Yamanashishi Station

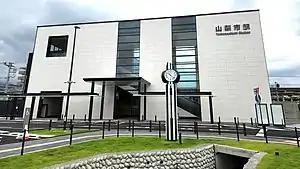
The south-side building of the station in August 2022

is a railway station of the Chūō Main Line, East Japan Railway Company (JR East) in Kamikanogawa, in the city of Yamanashi, Yamanashi Prefecture, Japan.